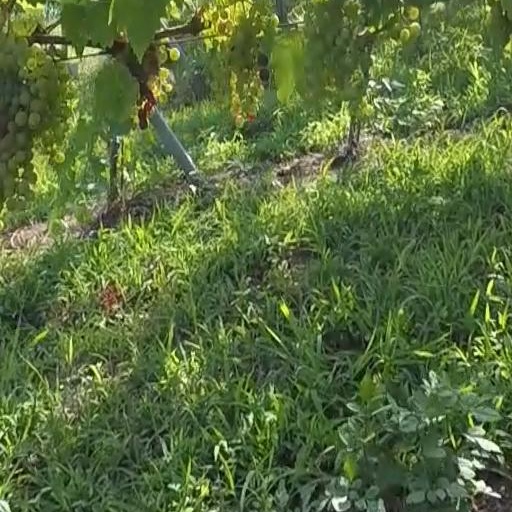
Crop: grape